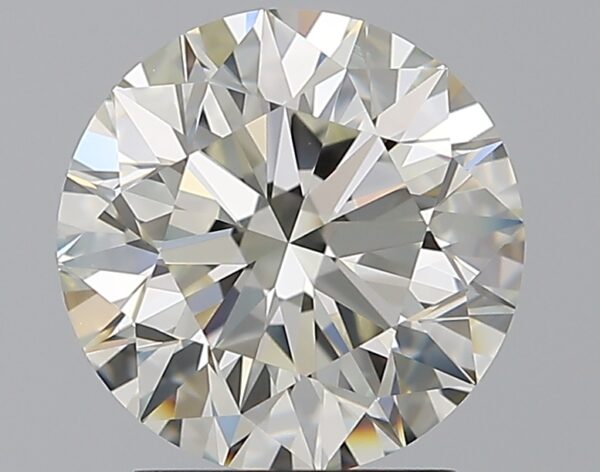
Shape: round
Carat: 2.39
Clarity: IF
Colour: J
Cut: EX
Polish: EX
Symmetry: EX
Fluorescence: N
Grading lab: GIA
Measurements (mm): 8.47 x 8.52 x 5.33